Bisticeratops

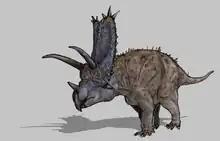
Life reconstruction

The fossil remains of "Bisticeratops" were recovered from the Farmington Member of the Kirtland Formation. This area represents the product of alluvial muds and overbank sand deposits from the many channels draining the coastal plain that existed on the inland seashore of North America during the late Cretaceous period. No other dinosaurs have been described from the Farmington Member, but taxa from other sub-units include kritosaurin and lambeosaurine hadrosaurs, ankylosaurids, chasmosaurine ceratopsids, pachycephalosaurids, dromaeosaurids, an indeterminate ornithomimid, tyrannosauroids, azhdarchids, crurotarsans, turtles, and cartilaginous and bony fish from the De-Na-Zin and Hunter Wash members.